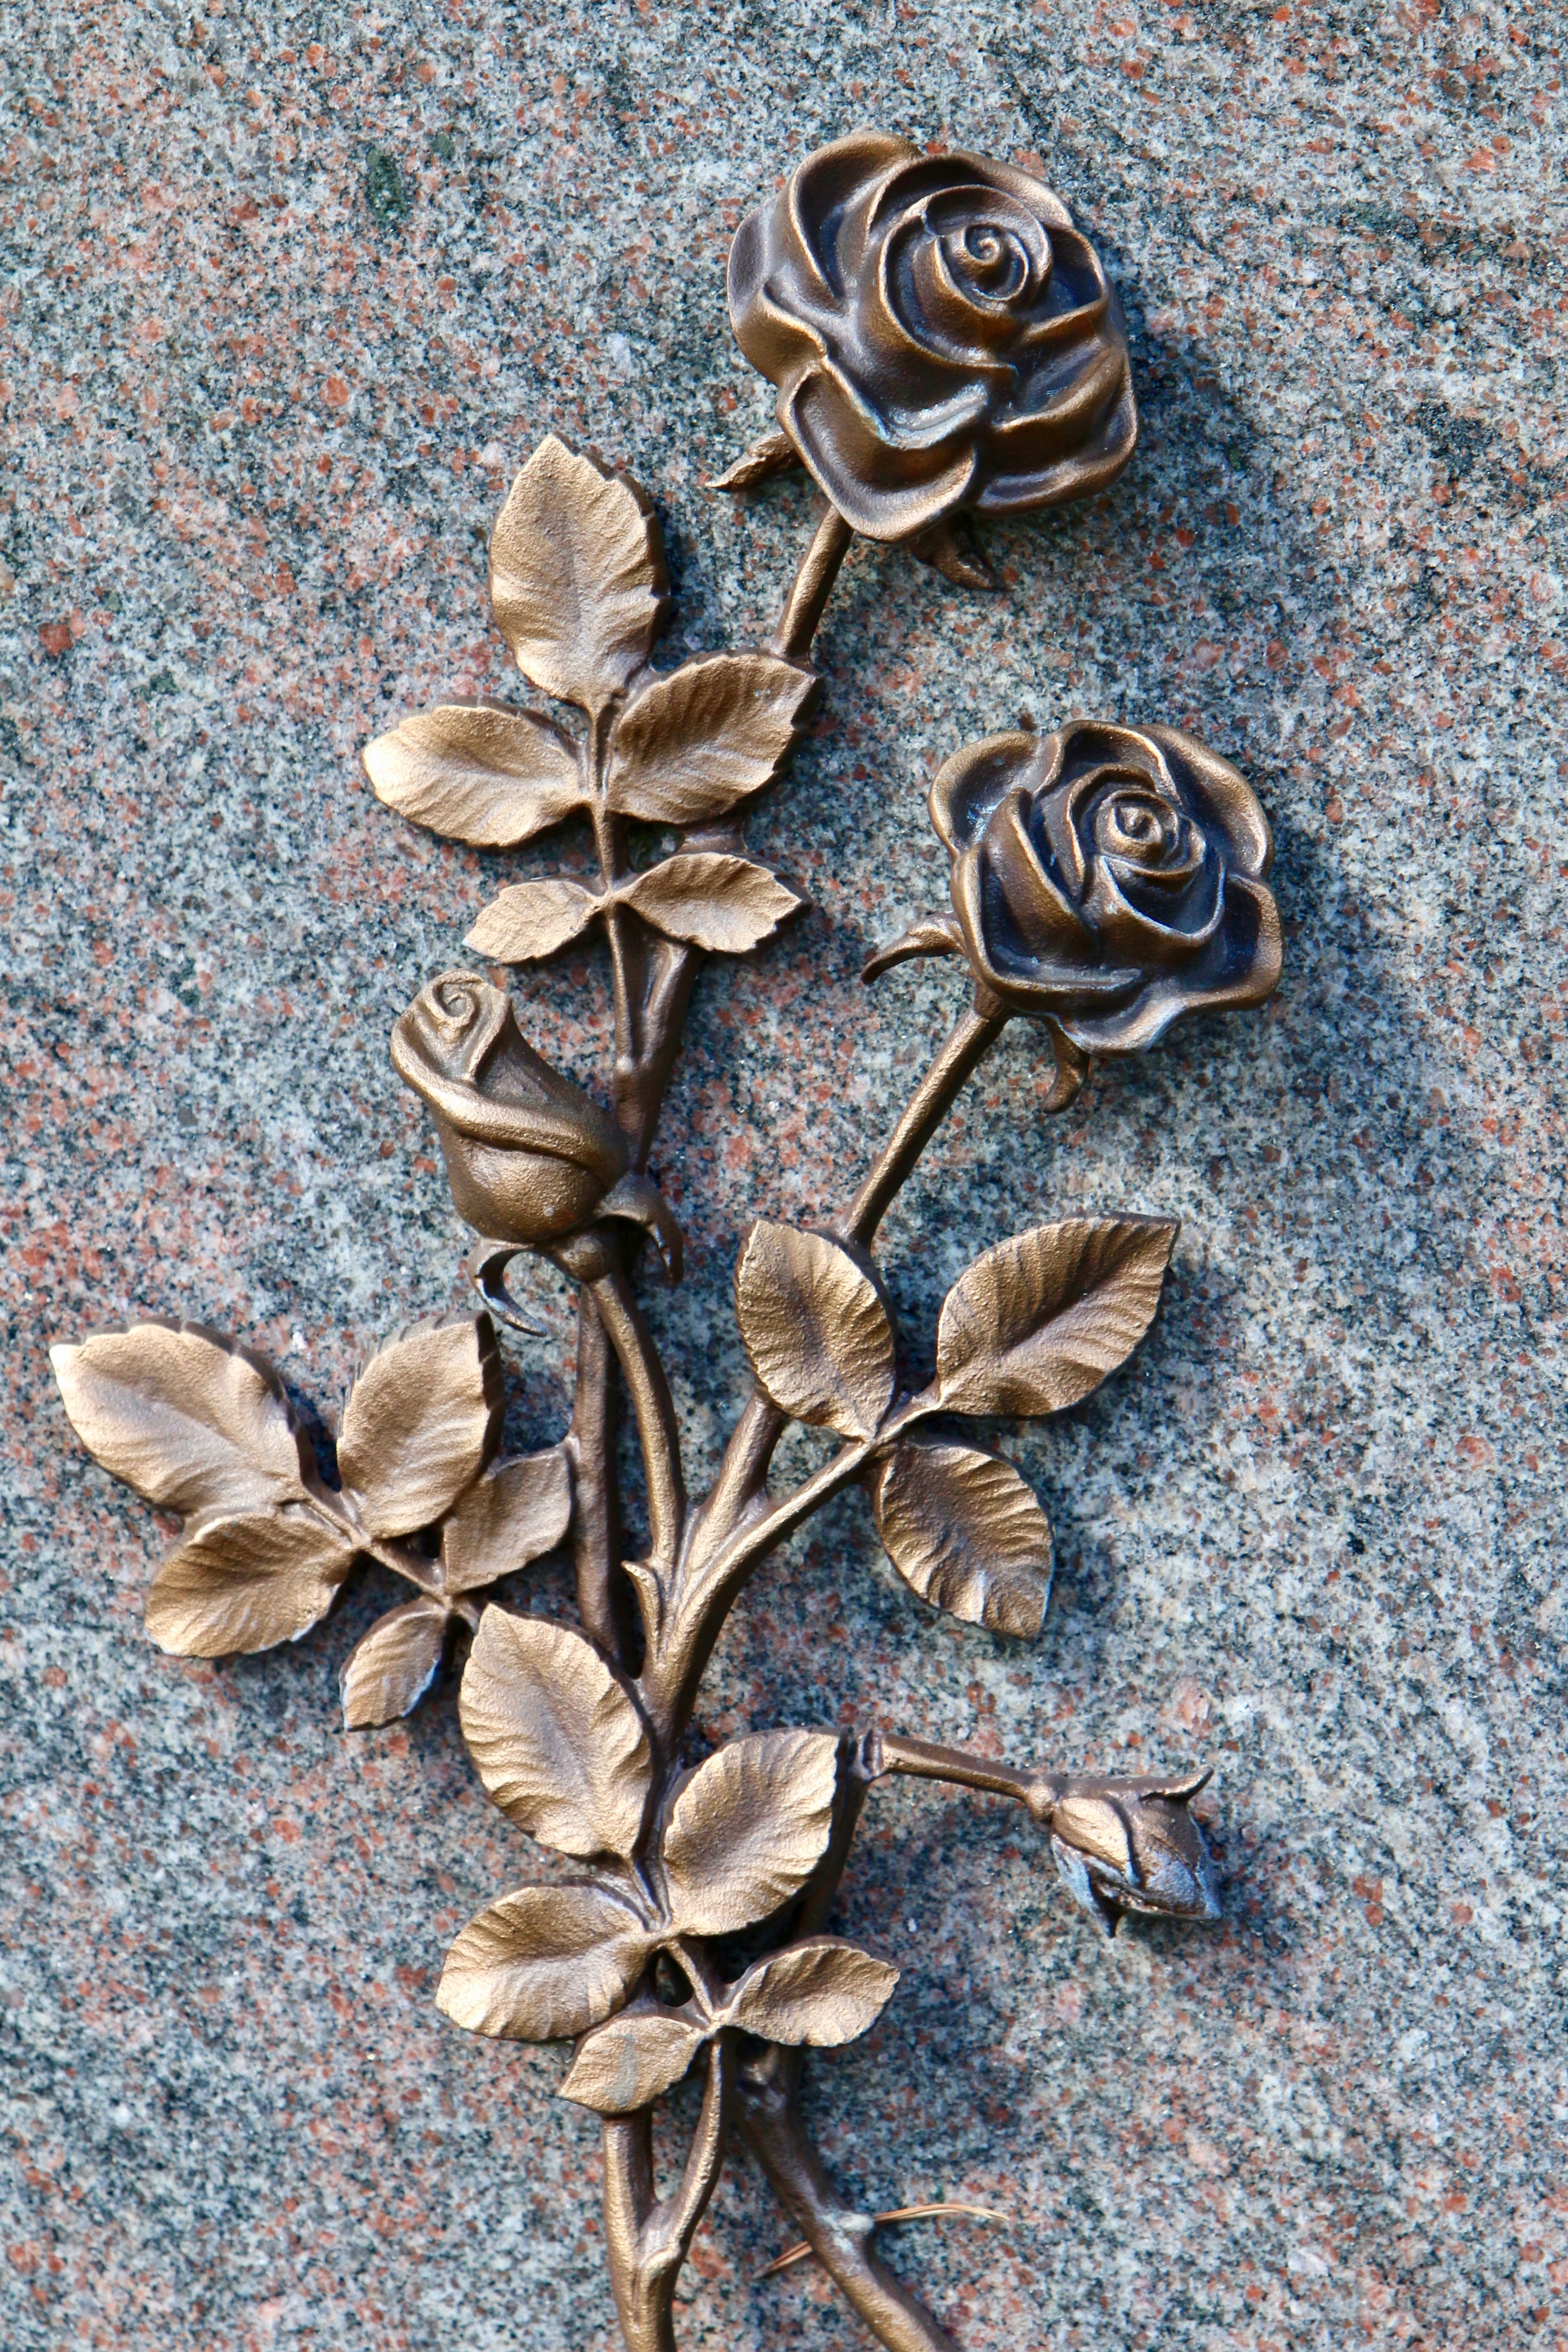
tree, branch, plant, wood, leaf, flower, petal, flora, twig, roses, art, bronze, forged